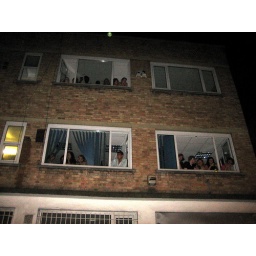
Held in a disused office building bang in the middle of Shoreditch.